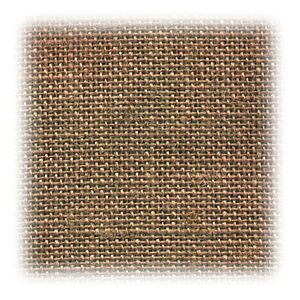
Sækkelærred
Sækkelærred vævet af jute
"Sækkelærred eller hessian er et groft brunt vævet klæde af plantefiber, som regel jute, men hamp og hør ses også. Stoffet bruges til sække, da det kan ""ånde"" og således ikke tager godt imod kondens fra sækkens indhold. Stoffet er også stærkt og holdbart, så det kan klare hårdhændet håndtering.